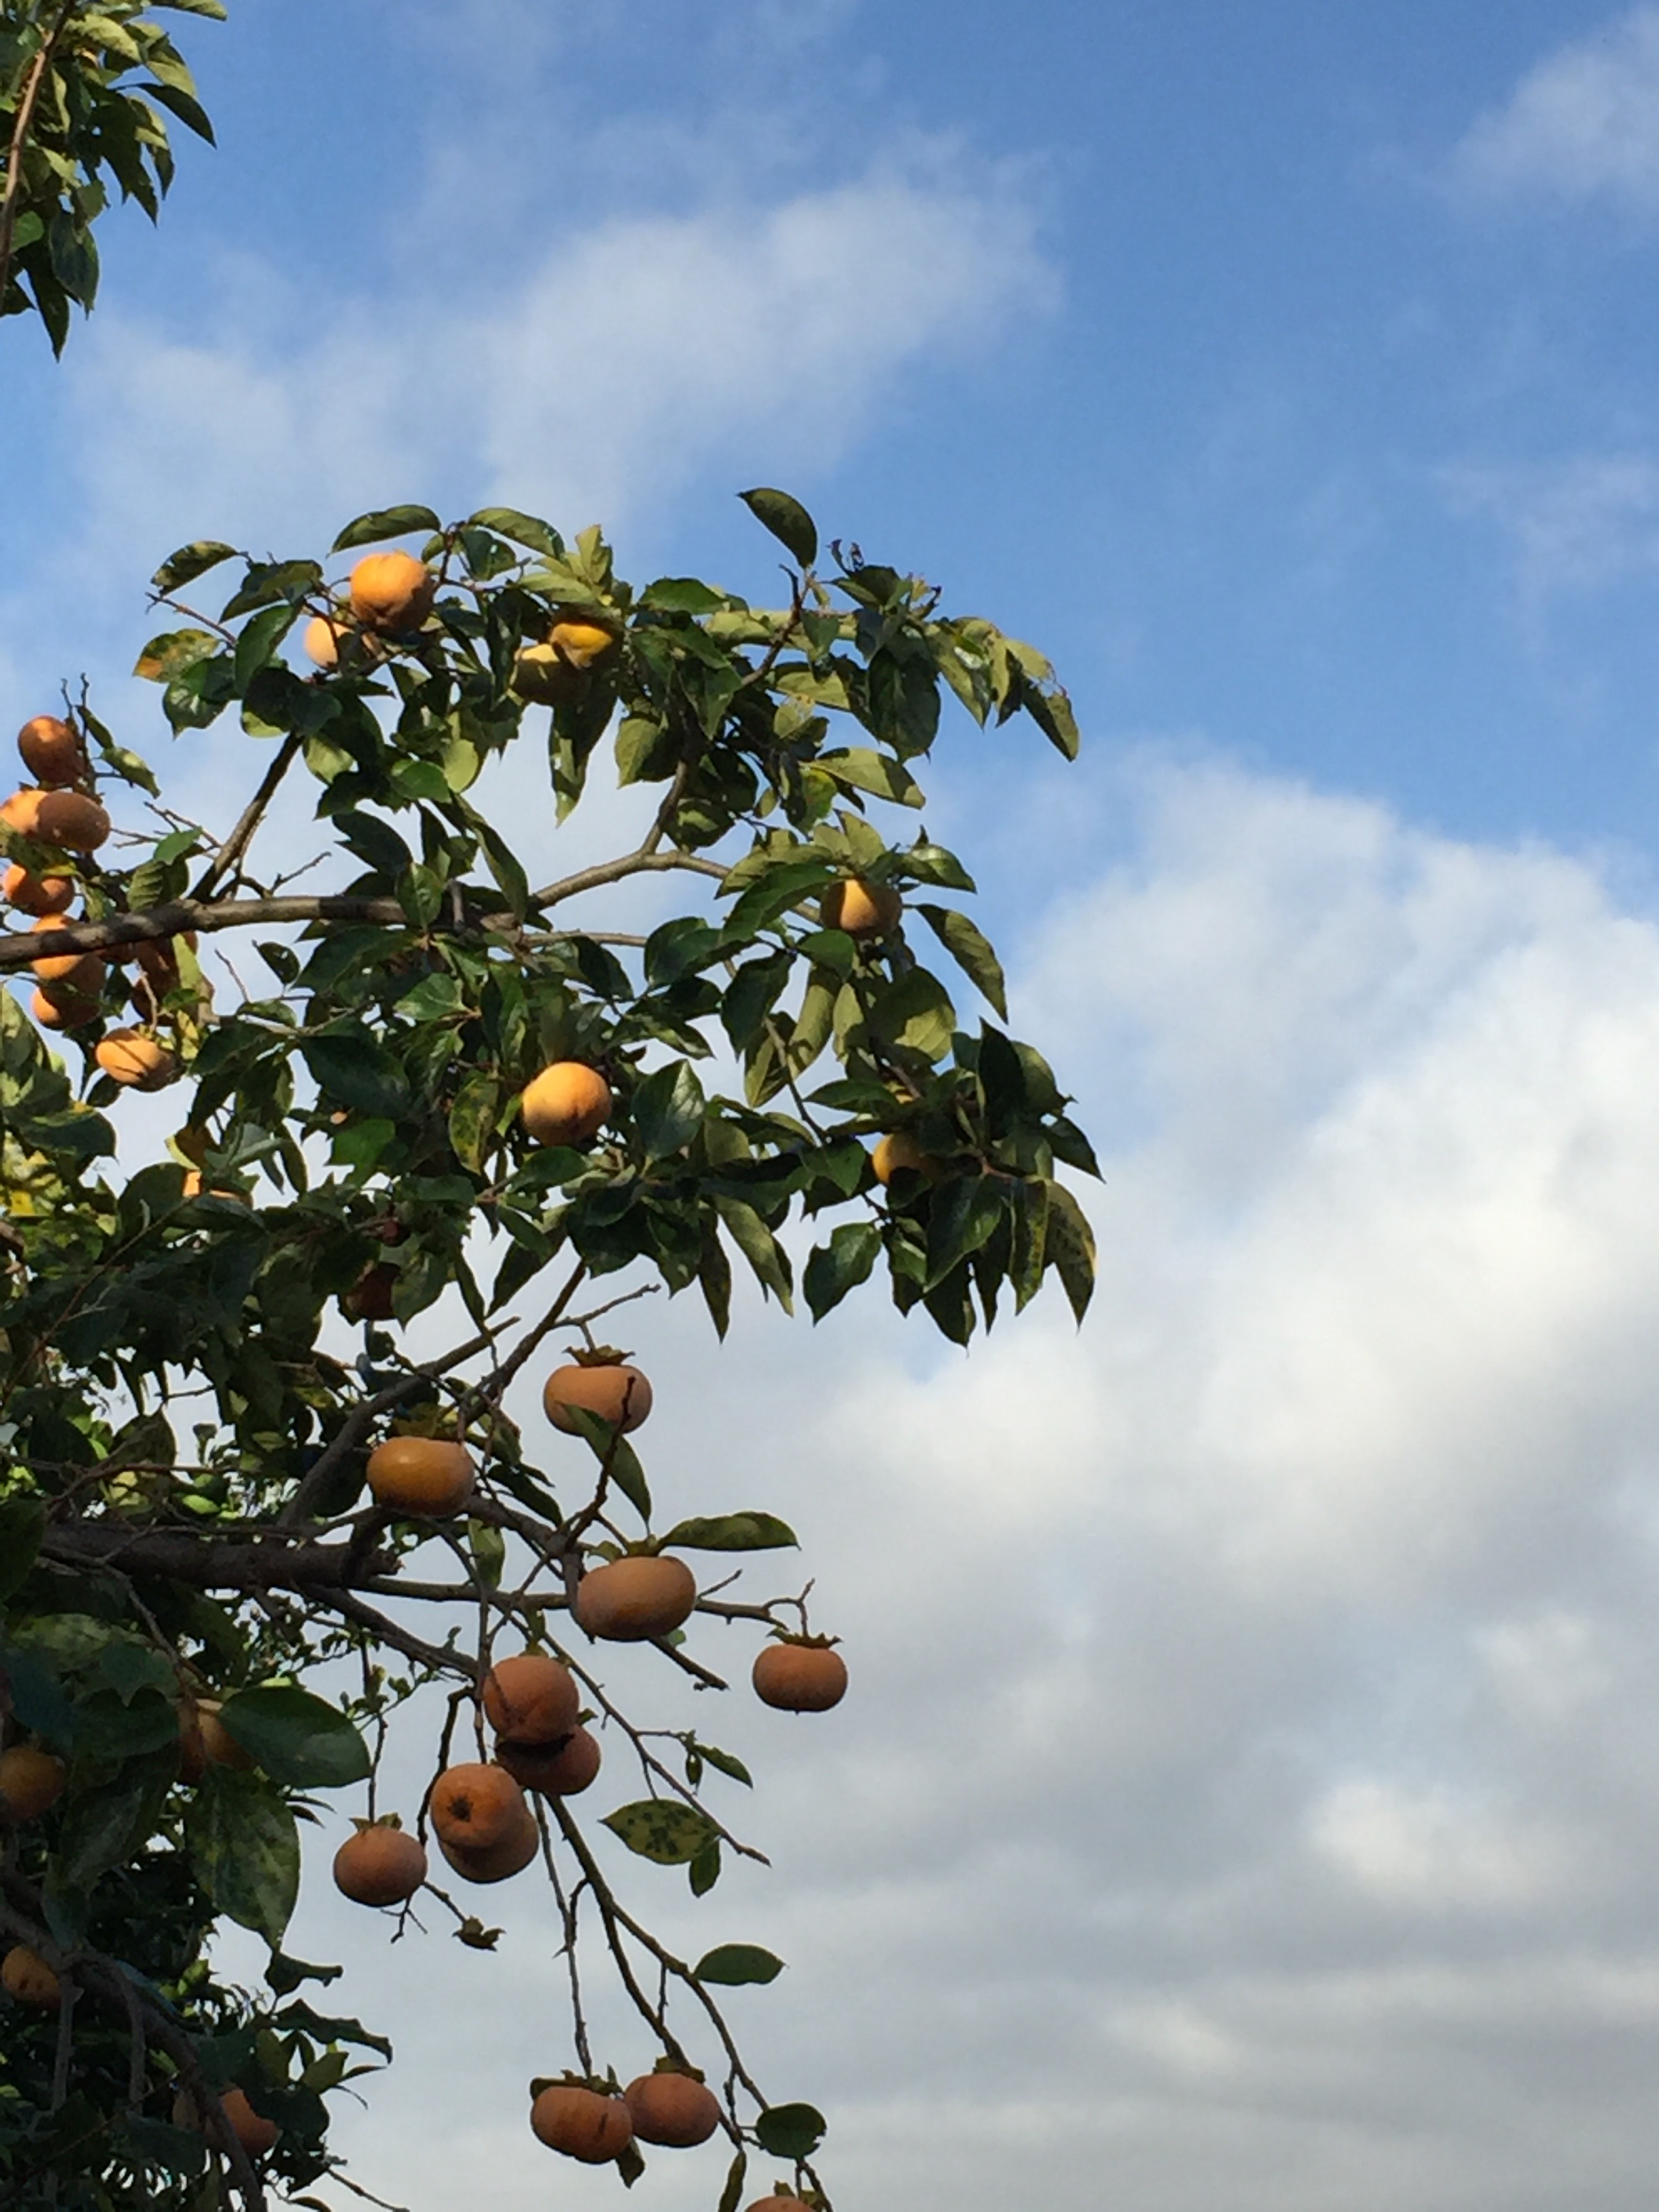
tree, nature, branch, blossom, plant, sky, wood, fruit, sunlight, leaf, flower, orchard, food, produce, evergreen, autumn, botany, garden, flora, blue sky, shrub, persimmon, flowering plant, woody plant, land plant, arecales